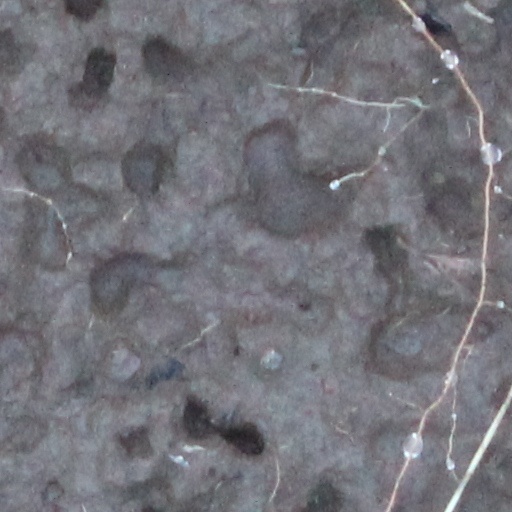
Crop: wheat